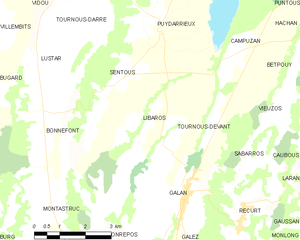
Carte des communes françaises
Libaros est une commune française située dans le département des Hautes-Pyrénées, en région Occitanie.